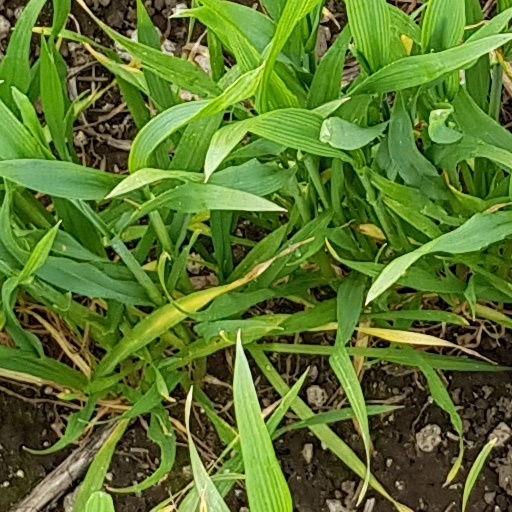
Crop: wheat